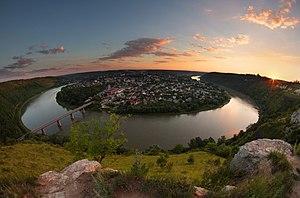
Zalichtchyky ou Zalechtchiki est une ville de l'oblast de Ternopil, en Ukraine, et le centre administratif du raïon de Zalichtchyky. Sa population s'élevait à 9 309 habitants en 2017.